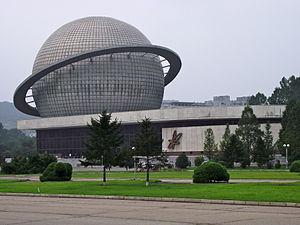
L'Exposition des trois révolutions est un musée situé à Pyongyang en Corée du Nord.